Henry Santos

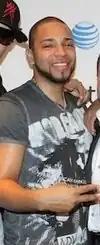
Santos in 2011 with Aventura

Henry was a singer, songwriter, and producer for the Aventura. He formed the group in 1994 with his cousin Anthony "Romeo" Santos, and friends Lenny Santos "Len Melody", and Max Santos "Mikey a.k.a. Max Agende". Romeo and Henry met Lenny and Max in 1993. The following year, they formed a band and called themselves Los Tinellers. In 1995 they met a man by the name of Elvin Polanco who would eventually manage and help them record their first album titled "Trampa de Amor". Polanco went through some health problems which ended things between him and the group. Later on they met Julio César García, who would become their manager and would re-invent them as Aventura. In 1998, they signed with Premium Latin Music with Franklin Romero.